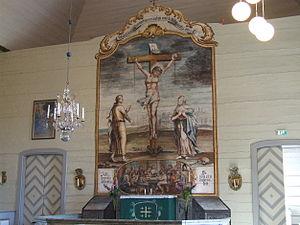
L'église de Vihanti est une église située dans le village Vihanti de la municipalité de Raahe en Finlande.